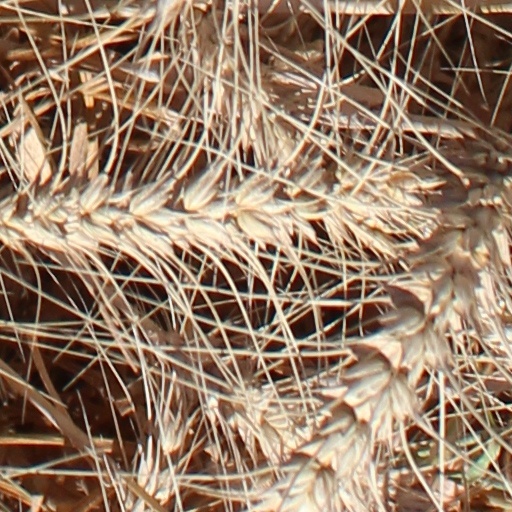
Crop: wheat